Westerners (Korean political faction)

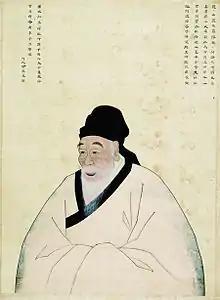
Song Si-yŏl, who was the most prominent of the students of Kim Chip

A day after his ascent to the throne in May 1649, the new king Hyojong invited the scholar Kim Chip and his students, Song Si-yŏl, Song Chun-gil, Yi Yut'ae, Yun Sŏn'gŏ, and Yu Kye.